Directorate-General for Civil Protection and Emergencies

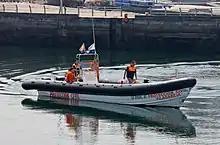
Civil Protection Boat

In 1967, the directorate-general was relegated to the rank of sub-directorate-general and integrated into the Directorate-General of the Civil Guard, which since 1943 had some units for these purpose. In this way, civil protection functions were assigned to the Ministry of the Interior. A 1968 Decree structured and granted powers to the sub-directorate, based on those already existing of the directorate-general. In addition, it developed and regulated its several units, maintained the service to its full extent, guaranteed the dissemination of the media, reinforced cooperation with the Civil Guard and respected the local and provincial character traditionally recognized for the fight against emergencies. Since 1976, the sub-directorate general became dependent on the Directorate-General for Internal Policy.